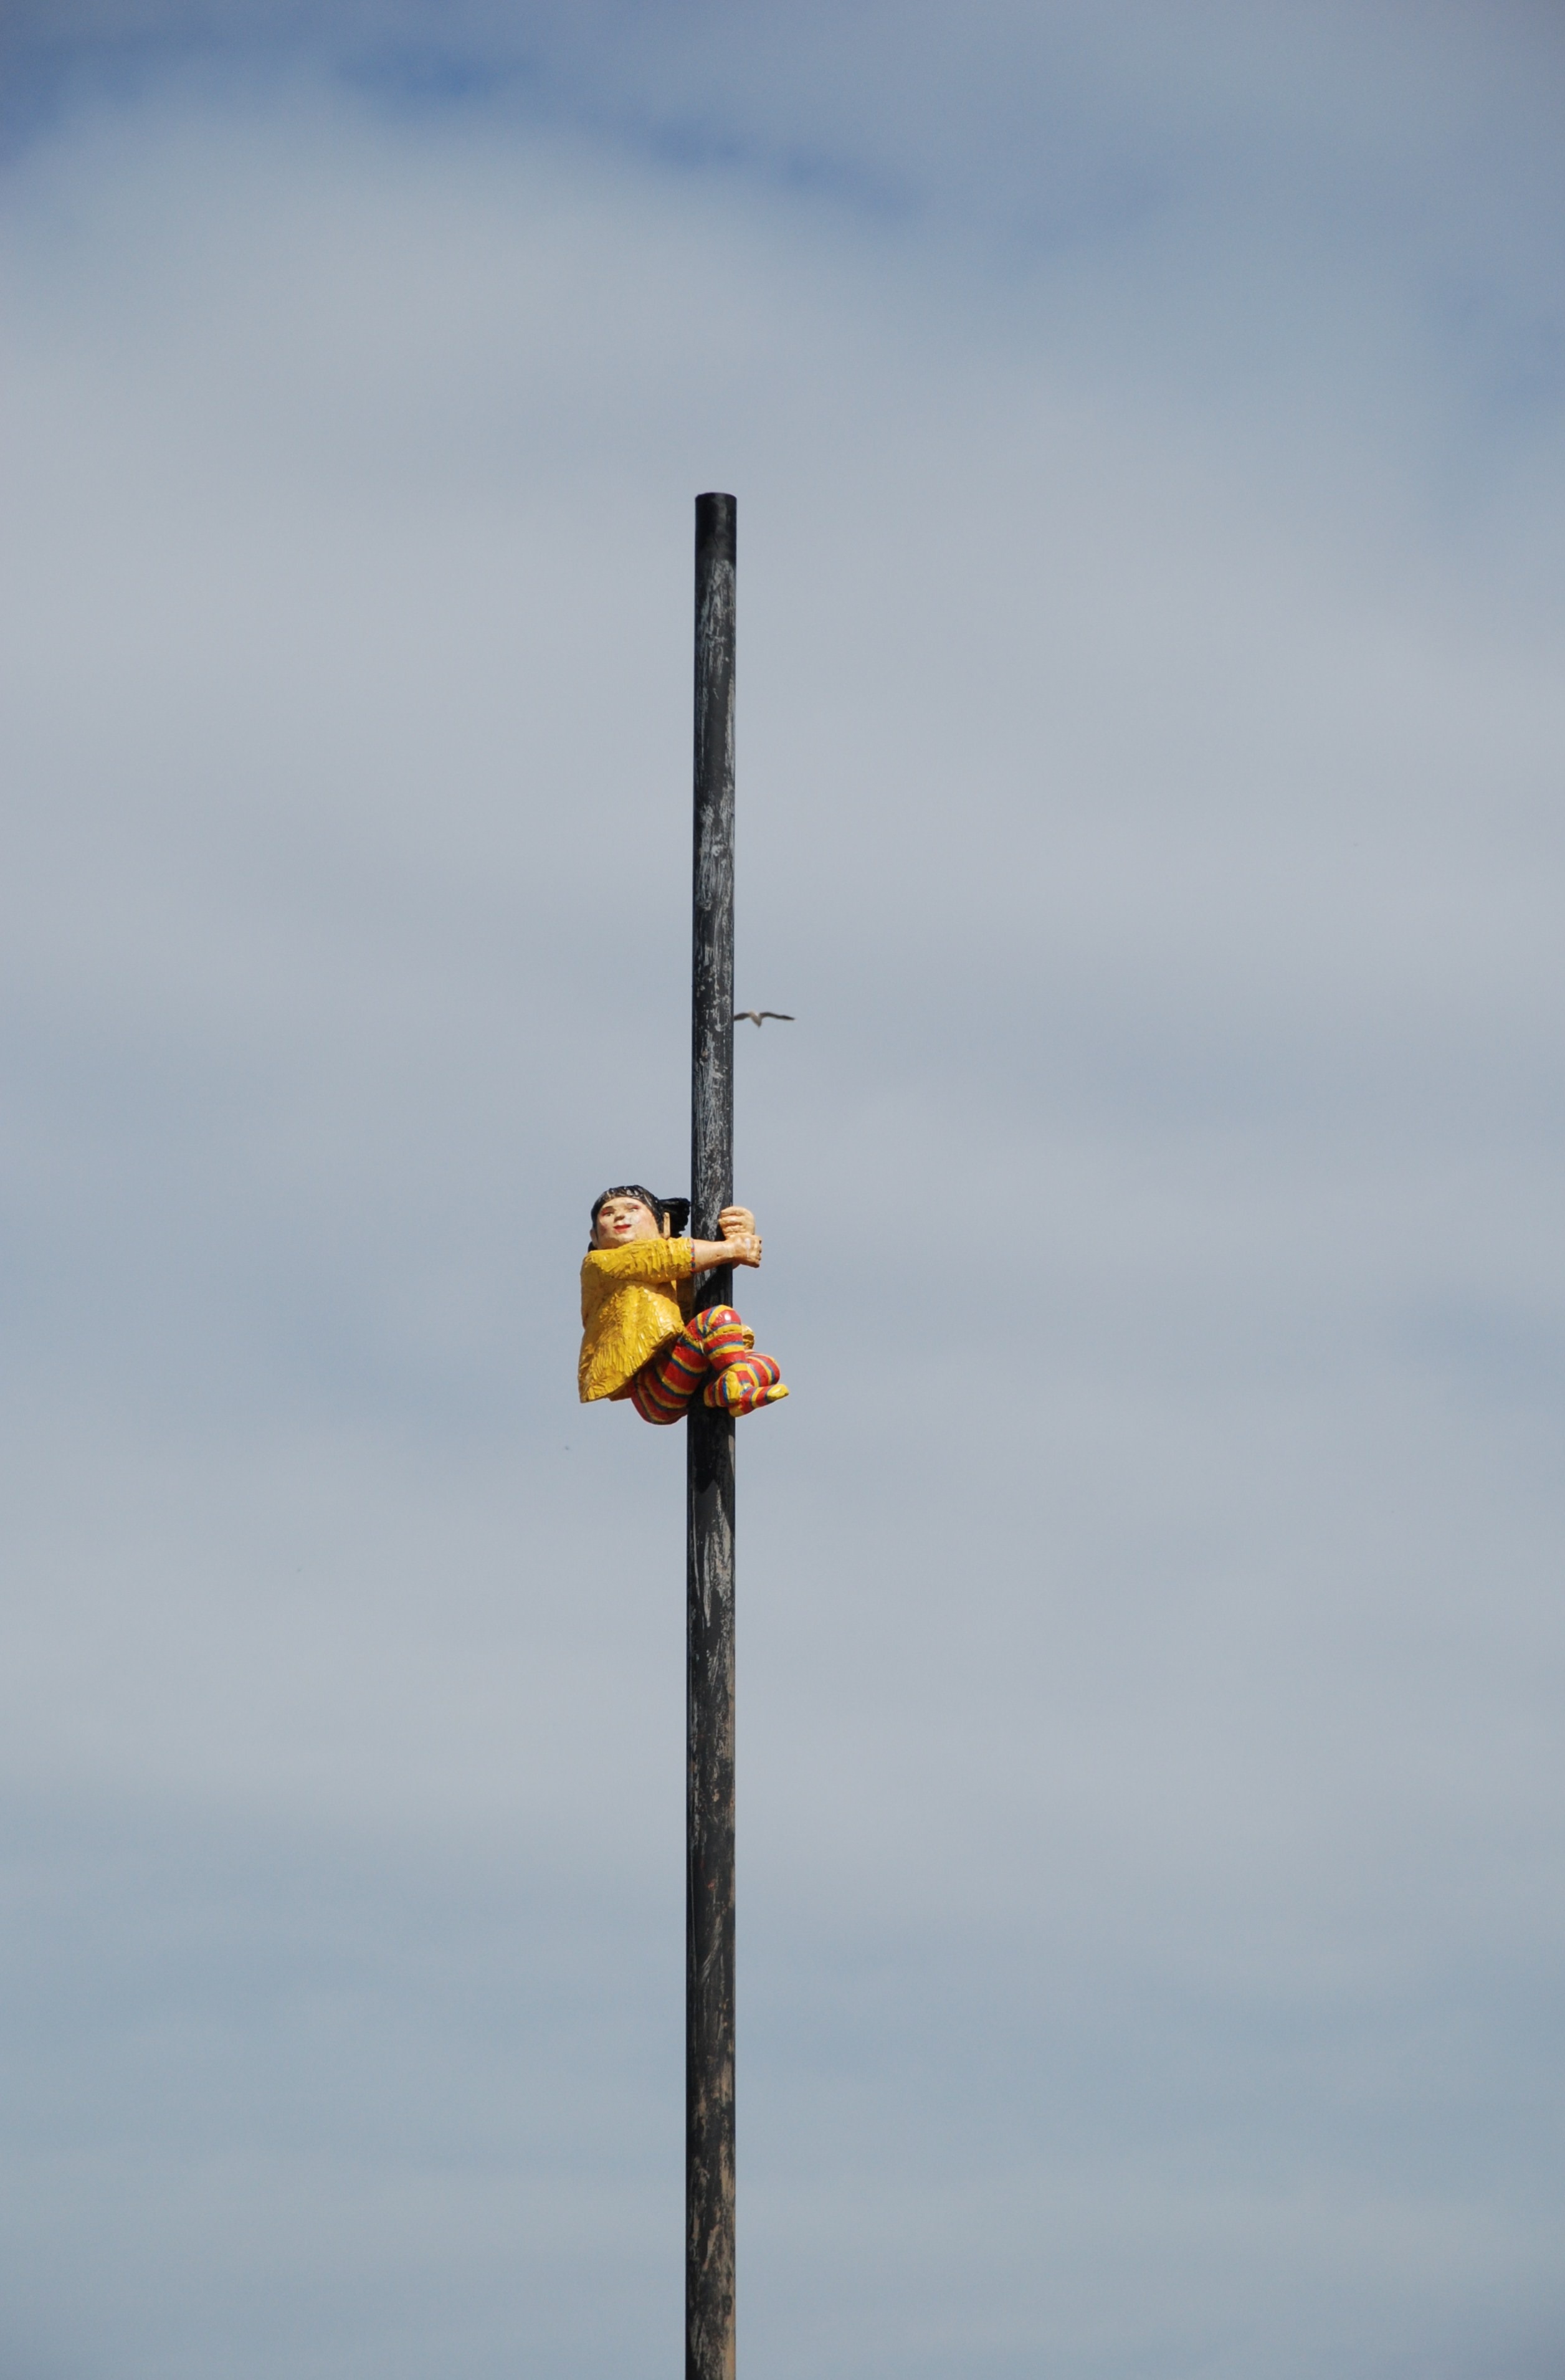
sky, air, wind, cute, vehicle, tower, mast, flight, flag, blue, street light, playing, lighting, happy, light fixture, atmosphere of earth